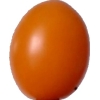
Label: tomato_cherry_orange